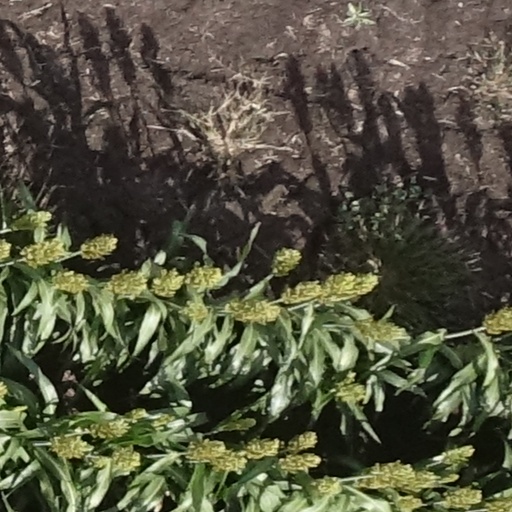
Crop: sorghum